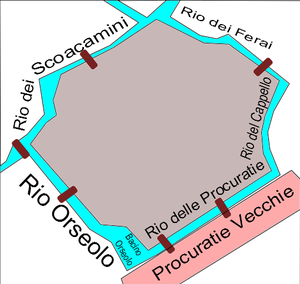
ile san gallo à San Marco Venise
Cet article recense les canaux de San Marco, sestiere de Venise en Italie.
Le rio de le Procuratie est un canal de Venise dans le sestiere de San Marco.